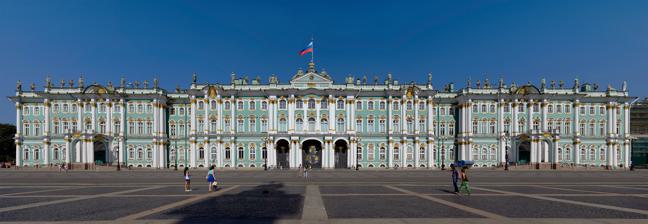
Building: Winter Palace
Country: Russia
Year built: 1837
Former imperial palace in Saint Petersburg, Russia For other uses, see Winter Palace (disambiguation) . The Winter Palace, from Palace Square The Winter Palace, from Palace Embankment The Winter Palace, from above The Winter Palace is a palace in Saint Petersburg that served as the official residence of the House of Romanov , previous emperors, from 1732 to 1917. The palace and its precincts now house the Hermitage Museum . The floor area is 233,345 square metres (it has been calculated that the palace contains 1,886 doors, 1,945 windows, 1,500 rooms and 117 staircases). The total area of the Winter Palace is 14.2 hectares. Situated between Palace Embankment and Palace Square , adjacent to the site of Peter the Great 's original Winter Palace, the present and fourth Winter Palace was built and altered almost continuously between the late 1730s and 1837, when it was severely damaged by fire and immediately rebuilt. The storming of the palace in 1917, as depicted in Soviet art and in Sergei Eisenstein 's 1928 film October , became a symbol of the October Revolution . The emperors constructed their palaces on a monumental scale that aimed to reflect the might and power of Imperial Russia . From the palace, the tsars ruled over 22,800,000 square kilometers (8,800,000 sq mi) (almost 1/6 of the Earth's landmass) and 125 million subjects by the end of the 19th century. Several architects participated in designing the Winter Palace—most notably the Italian Bartolomeo Rastrelli (1700–1771)—in what became known as the Elizabethan Baroque style. The green-and-white palace has the overall shape of an elongated rectangle, and its principal façade is 215 metres (705 ft) long and 30 m (98 ft) high. Following a serious fire, the palace's rebuilding of 1837 left the exterior unchanged, but large parts of the interior were redesigned in a variety of tastes and styles, leading the palace to be described as a "19th-century palace inspired by a model in Rococo style". In 1905, the Bloody Sunday events occurred when demonstrators marched toward the Winter Palace, but by this time the Imperial Family had chosen to live in the more secure and secluded Alexander Palace at Tsarskoe Selo (lit. "imperial village"), and returned to the Winter Palace only for formal and state occasions. Following the February Revolution of 1917, the palace operated for a short time as the seat of the Russian Provisional Government , ultimately led by Alexander Kerensky . Later that same year a detachment of Red Guard soldiers and sailors stormed the palace—a defining moment in the birth of the Soviet state, overthrowing the Provisional Government. Peter the Great's Winter Palace (1711–1753) The first Winter Palace, designed in 1711 for Peter the Great, by Domenico Trezzini who, 16 years later, was to design the third Winter Palace Upon returning from his Grand Embassy in 1698, Peter I of Russia embarked on a policy of Westernization and expansion that was to transform the Tsardom of Russia into the Russian Empire and a major European power. This policy was manifested in bricks and mortar by the creation of a new city, Saint Petersburg, in 1703. The culture and design of the new city was intended as a conscious rejection of traditional Byzantine -influenced Russian architecture , such as the then-fashionable Naryshkin Baroque , in favour of the classically inspired architecture prevailing in the great cities of Europe. The Tsar intended that his new city would be designed in a Flemish renaissance style, later known as Petrine Baroque , and this was the style he selected for his new palace in the city. The first Royal residence on the site had been a humble log cabin then known as the Domik Petra I , built in 1704, which faced the River Neva . In 1711, it was transported to the Petrovskaya Naberezhnaya, where it still stands. With the site cleared, the Tsar then embarked on the building of a larger house between 1711 and 1712. This house, today referred to as The First Winter Palace, was designed by Domenico Trezzini . The 18th century was a period of great development in European royal architecture, as the need for a fortified residence gradually lessened. This process, which had begun in the late 16th century, accelerated and great classical palaces quickly replaced fortified castles throughout the more powerful European countries. One of the earliest and most notable examples was Louis XIV 's Versailles . Largely completed by 1710, Versailles—with its size and splendour—heightened rivalry amongst the sovereigns of Europe. Peter the Great of Russia, keen to promote all western concepts, wished to have a modern palace like his fellow sovereigns. However, unlike some of his successors, Peter I never aspired to rival Versailles. The third Winter Palace of 1727. Designed by Domenico Trezzini it incorporated the second Winter Palace of 1721 by Georg Mattarnovy as one of its terminating pavilions. c.1732 The first Winter Palace was a modest building of two main floors under a slate roof. It seems that Peter soon tired of the first palace, for in 1721 the second version of the Winter Palace was built under the direction of architect Georg Mattarnovy . Mattarnovy's palace, though still very modest compared to royal palaces in other European capitals, was on two floors above a rusticated ground floor, with a central projection underneath a pediment supported by columns. It was here that Peter the Great died in 1725. The Winter Palace was not the only palace in the unfinished city, or even the most splendid, as Peter had ordered his nobles to construct stone built residences and to spend half the year there. This was an unpopular command; Saint Petersburg was founded upon a swamp, with little sunlight, and it was said only cabbages and turnips would grow there. It was forbidden to fell trees for fuel, so hot water was permitted just once a week. Only Peter's second wife, Empress Catherine , pretended to enjoy life in the new city. As a result of pressed slave labour from all over the Empire, work on the city progressed quickly. It has been estimated that 200,000 people died in twenty years while building the city. A diplomat of the time, who described the city as "a heap of villages linked together, like some plantation in the West Indies", just a few years later called it "a wonder of the world, considering its magnificent palaces". Some of these new palaces in Peter's beloved Flemish Baroque style, such as the Kikin Hall and the Menshikov Palace , still stand. The palace, 1725–1855 The principal or " Jordan Staircase ", (8 on the plan below), so-called because on the Feast of the Epiphany the Tsar descended this Imperial staircase in state for the ceremony of the "Blessing of the Waters". It is one of the few parts of the palace retaining Rastrelli's 18th century rococo style. The massive grey granite columns were, however, added in the mid-19th century. Painting by Konstantin Ukhtomsky . On Peter the Great's death in 1725, the city of Saint Petersburg was still far from being the centre of western culture and civilization that he had envisioned. Many of the aristocrats who had been compelled by the Tsar to inhabit Saint Petersburg left. Wolves roamed the squares at night while bands of discontented pressed serfs , imported to build the Tsar's new city and Baltic fleet , frequently rebelled. Peter I was succeeded by his widow, Catherine I, who reigned until her death in 1727. She in turn was succeeded by Peter I's grandson Peter II , who in 1727 had Mattarnovy's palace greatly enlarged by the architect Domenico Trezzini . Trezzini, who had designed the Summer Palace in 1711, was one of the greatest exponents of the Petrine Baroque style, now completely redesigned and expanded Mattarnovy's existing Winter Palace to such an extent that Mattarnovy's entire palace became merely one of the two terminating pavilions of the new, and third, Winter Palace. The third palace, like the second, was in the Petrine Baroque style. In 1728, shortly after the third palace was completed, the Imperial Court left Saint Petersburg for Moscow, and the Winter Palace lost its status as the principal imperial residence. Moscow had once again been designated the capital city, a status which had been granted to Saint Petersburg in 1713. Following the death of Peter II in 1730 the throne passed to a niece of Peter I, Anna Ivanovna, Duchess of Courland . Anna (1730–1740) The new Empress cared more for Saint Petersburg than her immediate predecessors; she re-established the Imperial court at the Winter Palace, and in 1732 Saint Petersburg again officially replaced Moscow as Russia's capital, a position it was to hold until 1918. Ignoring the third Winter Palace, the Empress on her return to Saint Petersburg took up residence at the neighbouring Apraksin Palace. In 1732, the Tsaritsa commissioned the Italian architect Francesco Bartolomeo Rastrelli to completely rebuild and extend the Apraksin Palace, incorporating other neighbouring houses. Thus, the core of the fourth and final Winter Palace is not the palace of Peter the Great, but the palace of Admiral General Fyodor Matveyevich Apraksin . The Empress Anna, though unpopular and considered "dull, coarse, fat, harsh and spiteful", was keen to introduce a more civilized and cultured air to her court. She designed new liveries for her servants and, on her orders, mead and vodka were replaced with champagne and Burgundy. She instructed the Russian nobility to replace their plain furniture with that of mahogany and ebony, while her own tastes in interior decoration ran to a dressing table of solid gold and an " easing stool " of silver, studded with rubies. It was against such a backdrop of magnificence and extravagance that she gave her first ball in the newly completed gallery at the Winter Palace, which, in the middle of the Russian winter, resembled an orange grove. This, the fourth version of the Winter Palace, was to be an ongoing project for the architect Rastrelli throughout the reign of the Empress Anna. Elizabeth (1741–1762) Unscaled plan of the 1st floor of the Winter Palace as it appears today, the fourth palace on the site. The numbers in this key are referred to throughout the article—click on numbers for images, pages and further details. The infant Tsar Ivan VI , succeeding Anna in 1740, was soon deposed in a bloodless coup d'état by Grand Duchess Elizabeth , a daughter of Peter the Great. The new Empress Elizabeth, whose main residence was the Summer Palace , led the court at the Winter Palace to be described later by the Russian historian Vasily Klyuchevsky as a place of "gilded squalor". During the reign of Elizabeth, Rastrelli, still working to his original plan, devised an entirely new scheme in 1753, on a colossal scale—the present Winter Palace. The expedited completion of the palace became a matter of honour to the Empress, who regarded the palace as a symbol of national prestige. Work on the building continued throughout the year, even in the severest months of the winter. The deprivation to both the Russian people and the army caused by the ongoing Seven Years' War were not permitted to hinder the progress. 859,555 rubles had been allocated to the project, a sum raised by a tax on state-owned taverns. Though the labourers earned a monthly wage of just one ruble, the cost of the project exceeded the budget, so much so that work ceased due to lack of resources despite the Empress' obsessive desire for rapid completion. Ultimately, taxes were increased on salt and alcohol to fund the extra costs, although the Russian people were already burdened by taxes to pay for the war. The final cost was 2,500,000 rubles. By 1759, shortly before Elizabeth's death, a Winter Palace truly worthy of the name was nearing completion. Catherine II (1762–1796) It was Empress Elizabeth who selected the German princess, Sophie of Anhalt-Zerbst, as a bride for her nephew and successor, Peter III . The marriage was not a success, but it was this princess who, as Catherine the Great , came to be chiefly associated with the Winter Palace. In 1762, following a coup d'état, in which her husband was murdered, Catherine paraded her seven-year-old son, Paul , on the Winter Palace's balcony to an excited crowd below. She was not presenting her son as the new and rightful ruler of Russia, however; that honour she was usurping herself. St George's Hall (13 on plan above) , the principal throne room of the Tsars of Russia. The room was a late addition to the Palace for Catherine II. Painting by Konstantin Ukhtomsky. Catherine's patronage of the architects Starov and Giacomo Quarenghi saw the palace further enlarged and transformed. At this time an opera house which had existed in the southwestern wing of the palace was swept away to provide apartments for members of Catherine's family. In 1790, Quarenghi redesigned five of Rastrelli's state rooms to create the three vast halls of the Neva enfilade . Catherine was responsible for the three large adjoining palaces, known collectively as the Hermitage—the name by which the entire complex, including the Winter Palace, was to become known 150 years later. Catherine had been impressed by the French architect Jean-Baptiste Vallin de la Mothe , who designed the Imperial Academy of Arts (also in Saint Petersburg) and commissioned him to add a new wing to the Winter Palace. This was intended as a place of retreat from the formalities and ceremonies of the court. Catherine christened it the Hermitage (14) , a name used by her predecessor Tsaritsa Elizabeth to describe her private rooms within the palace. The interior of the Hermitage wing was intended to be a simple contrast to that of the Winter Palace. Indeed, it is said that the concept of the Hermitage as a retreat was suggested to Catherine by that advocate of the simple life, Jean Jacques Rousseau . In reality, it was another large palace in itself, connected to the main palace by a series of covered walkways and heated courtyards in which flew rare exotic birds. Noted for its fine portico and attention to details of a delicate nature, it was richly furnished with an ever-growing art collection. Frans Hals ' Portrait of a Man with a Glove , purchased for the Winter Palace in 1764 The palace's art collection was assembled haphazardly in an eclectic manner, often with an eye to quantity rather than quality. Many of the artworks purchased for the palaces arrived as parts of a job lot as the sovereign acquired whole ready-assembled collections. The Empress' ambassadors in Rome, Paris, Amsterdam and London were instructed to look out for and purchase thousands of priceless works of art on her behalf. Ironically, while Saint Petersburg high society and the extended Romanov family derided Russia's last Empress for furnishing her palaces "mail order" from Maples of London, she was following the practices of Catherine the Great, who, if not exactly by "mail order", certainly bought "sight unseen". In this way, between 1764 and 1781 Catherine the Great acquired six major collections: those of Johann Ernst Gotzkowsky ; Heinrich von Brühl ; Pierre Crozat ; Horace Walpole ; Sylvestre-Raphael Baudouin ; and finally in 1787, the John Lyde-Brown collection. These large assemblies of art included works by such masters as Rembrandt , Rubens , Titian , Raphael , Tiepolo , van Dyck and Reni . The acquisition of 225 paintings forming the Gotzkowsky collection was a source of personal pride to Catherine. It had been put together by Gotzkowsky for Catherine's adversary, Frederick the Great of Prussia who, as a result of his wars with Russia, could not afford to pay for it. This collection included some great Flemish and Dutch works, most notably Frans Hals ' Portrait of a Man with a Glove . In 1769, the Bruhl collection brought to the Winter Palace two further works by Rembrandt, Portrait of a Scholar and Portrait of an Old Man in Red . While some aspects of this manic collecting could have been a manifestation of Catherine's desire for a recognition of her intellectual concepts, there was also a more fundamental motivation: necessity. Just twenty years earlier, so scarce were the furnishings of the Imperial palaces that bedsteads, mirrors, tables and chairs had to be conveyed between Moscow and Saint Petersburg each time the court moved. As the palace filled with art, it overflowed into the Hermitage. So large did Catherine's art collection eventually become that it became necessary to commission the German-trained architect Yury Velten to build a second and larger extension to the palace, which eventually became known as the Old Hermitage (15) . Later, Catherine commissioned a third extension, the Hermitage Theatre , designed by Giacomo Quarenghi . This construction necessitated the demolition of Peter the Great's by now crumbling third Winter palace. Rembrandt 's Portrait of a Scholar purchased in 1769. The painting is one of several by Rembrandt in the former Imperial Collection. The Empress' life within the Hermitage, surrounded by her art and friends, was simpler than in the adjacent Winter Palace; there, the Empress gave small intimate suppers. Servants were excluded from these suppers and a sign on the wall read "Sit down where you choose, and when you please without it being repeated to you a thousand times." Catherine was also responsible for introducing the lasting affection for all things French to the Russian court. While she personally disliked France, her distaste did not extend to its culture and manners. French became the language of the court; Russian was relegated for use only when speaking to servants and inferiors. The Russian aristocracy was encouraged to embrace the philosophies of Molière , Racine and Corneille . The Winter Palace was to serve as a model for numerous Russian palaces belonging to Catherine's aristocracy, all of them, like the Winter Palace itself, built by the slave labour of Russian serfs. The sophistication and manners observed inside the Winter Palace were greatly at odds with the grim reality of life outside its externally gilded walls. In 1767, as the Winter Palace grew in richness and splendour, the Empress published an edict extending Russian serfdom . During her reign she further enslaved over a million peasants. Work continued on the Winter Palace right up until the time of the Empress' death in 1796. Paul I, Alexander I, and Nicholas I (1796–1855) The Rotunda (26) . This circular hall, dating from the early 19th century, links the state and private rooms of the palace, and represents the final and neoclassical stage of the palace's evolution. Painting by Yefim Tukharinov . Catherine the Great was succeeded by her son Paul I . In the first days of his reign, the new Tsar (reported by the British Ambassador to be "not in his senses" ) augmented the number of troops stationed at the Winter Palace, positioning sentry boxes every few metres around the building. Eventually, paranoid for his security and disliking anything connected with his mother, he spurned the Winter Palace completely and built Saint Michael's Castle as his Saint Petersburg residence, on the site of his birthplace. The Tsar announced that he wished to die on the spot he was born. He was murdered there three weeks after taking up residence in 1801. Paul I was succeeded by his 24-year-old son, Alexander I , who ruled Russia during the chaotic period of the Napoleonic Wars . Following Napoleon's defeat in 1815, the contents of the Winter Palace were further enhanced when Alexander I purchased the art collection of the former French Empress, Joséphine . This collection, some of it plundered loot given to her by her ex-husband Napoleon , contained amongst its many old masters Rembrandt's The Descent from the Cross and four sculptures by Antonio Canova . Alexander I was succeeded in 1825 by his brother Nicholas I . Tsar Nicholas was to be responsible for the palace's present appearance and layout. He not only effected many changes to the interior of the palace but also was responsible for its complete rebuilding following the fire of 1837. Architecture As completed, the overriding exterior form of the Winter Palace's architecture, with its decoration in the form of statuary and opulent stucco work on the pediments above façades and windows, is Baroque. The exterior has remained as finished during the reign of Empress Elizabeth . The principal façades, those facing the Palace Square and the Neva river, have always been accessible and visible to the public. Only the lateral façades are hidden behind granite walls, concealing a garden created during the reign of Nicholas II . The building was conceived as a town palace, rather than a private palace within a park, such as that of the French kings at Versailles . The Nicholas Hall ( 6 on plan ) is the principal reception room, at the centre of the Neva enfilade . This room was the setting for court balls. Painting by Konstantin Ukhtomsky. The architectural theme continues throughout the interior of the palace. The first floor, being the piano nobile , is distinguished by windows taller than those of the floors above and below. Each window is divided from its neighbour by a pilaster . The repetitive monotony of the long elevations is broken only by symmetrically placed slightly projecting bays, many with their own small portico . This theme has been constant during all subsequent rebuilding and alterations to the palace. The only external changes have been in colour: at various times in its history the palace has been painted different shades. In the eighteenth century, the palace was painted straw yellow with white and gilded ornament.  Under Nicholas I in 1837, it was painted a dull red, which it remained through the revolution and early Soviet period. Following the restoration work after World War II, it was painted green with the ornament depicted in white, the standard Soviet color scheme for Baroque buildings. (The Stroganov Palace , for example, was also green and white in this period.) Internally, the palace appears as a combination of the Baroque and the Neoclassical. Little of Rastrelli's rococo interior design has survived; only the Jordan Staircase and the Grand Church remain in their original style. The changes to the interior were largely due to the influences of the architects employed by Catherine the Great in the last years of her life, Starov and Quarenghi , who began to alter much of the interior of the palace as designed by Rastrelli. Catherine always wanted the latest fashions, and during her reign the more severe neoclassical architectural influences, fashionable in Western Europe from the late 1760s, slowly crept towards Saint Petersburg. The neoclassical interiors were further emphasised and extended during the reign of Catherine's grandson, Nicholas I. Quarenghi is credited with introducing the Neoclassical style to Saint Petersburg. His work, together with that of Karl Ivanovich Rossi and Auguste de Montferrand , gradually transformed Saint Petersburg into an "Empire Town". Montferrand not only created some of the palace's greatest neoclassical interiors, but also was responsible for the erection of the Column of Alexander during the reign of Nicholas I in Rossi's newly designed Palace Square . For a long time the Winter Palace was the tallest edifice in the city. In 1844, Nicholas I gave the orders to the effect that private houses should be at least 1 sazhen (2.13 m) lower than the Winter Palace. This rule was effective until 1905. Interior The Small Throne Room (10 on plan) was created by Auguste de Montferrand in 1833. It has columns of jasper . Diplomats gathered here on New Year's Day to offer good wishes to the Emperor. The Winter Palace is said to contain 1,500 rooms, 1,786 doors and 1,945 windows. The principal façade is 500 ft (150 m) long and 100 ft (30 m) high. The ground floor contained mostly bureaucratic and domestic offices, while the second floor was given over to apartments for senior courtiers and high-ranking officials. The principal rooms and living quarters of the Imperial Family are on the first floor, the piano nobile. The great state rooms, used by the court, are arranged in two enfilades , from the top of the Jordan Staircase. The original Baroque suite of the Tsaritsa Elizabeth running west, fronting the Neva, was completely redesigned in 1790–93 by Giacomo Quarenghi. He transformed the original enfilade of five state rooms into a suite of three vast halls, decorated with faux marble columns, bas-reliefs and statuary. Plan showing the use and division of the principal floor, as occupied in the 1840s. 1 (red): state and most formal rooms; 2 (dark green): apartments of the Tsar ; 3 (pink): apartments of the Empress ; 4: apartments of the Tsarevich , other times part of principal guest suite; 5: apartments of the Tsarevna ; 6: apartments reserved for guests of the highest rank and members of the Imperial Family; 7: nurseries of the 3rd and the 4th in line to the throne; 8: general private rooms of the Imperial Family; 9: principal guest suite, used immediately after their marriage by Grand Duchess Maria Nikolaevna and her husband . A second suite of state rooms running south to the Great Church was created for Catherine II. Between 1787 and 1795, Quarenghi added a new eastern wing to this suite which contained the great throne room, known as St George's Hall (13) , which linked the Winter Palace to Catherine's less formal palace, the Hermitage, next door. This suite was altered in the 1820s when the Military Gallery (11) was created from a series of small rooms, to celebrate the defeat of Napoleon. This gallery, which had been conceived by Alexander I, was designed by Carlo Rossi and was built between June and November 1826 under Nicolas I; it was inaugurated on 25 October 1826. For the 1812 Gallery, the Tsar commissioned 332 portraits of the generals instrumental in the defeat of France. The artist was the Briton George Dawe , who received assistance from Alexander Polyakov and Wilhelm August Golicke . Nicholas I was also responsible for the creation of the Battle Galleries (19) , which occupy the central portion of the Palace Square façade. They were redesigned by Alexander Briullov to commemorate the Russian victories prior to 1812. Immediately adjacent to these galleries celebrating the French defeat, were rooms (18) where Maximilian, Duke of Leuchtenberg , Napoleon's step-grandson and the Tsar's son-in-law, lived during the early days of his marriage. Fire of 1837 Main article: Fire in the Winter Palace In 1833, de Montferrand was hired to redesign the eastern state rooms and create the Field Marshal's Hall and the Small Throne Room (9 & 10) . In 1837, a fire broke out. Its cause is unknown, but its spread is blamed on de Montferrand. The architect was being hurried by the Tsar for an early completion, so he used wooden materials where stone would have been better. Additionally, between the hurriedly built wooden partition walls disused fireplaces were concealed; their chimneys, coupled with the narrow ventilation shafts, acted as flues for the fire, allowing it to spread undetected between the walls from room to room until it was too late to extinguish. Fire in the Winter Palace by Boris Green Once detected, the fire continued to spread, but slowly enough that the palace guards and staff were able to rescue many of the contents, depositing them in the snow in Palace Square. This was no mean feat, as the treasures of the Winter Palace were always heavy furniture and fragile ornaments rather than lighter paintings. To create a firebreak, the Tsar ordered the destruction of the three passages leading to the Hermitage, a fortunate act which saved the building and the huge art collection. The Russian poet Vasily Zhukovsky witnessed the conflagration—"a vast bonfire with flames reaching the sky." The fire burned for several days, and destroyed most of the Winter Palace's interior. Seeming to ignore the size of the palace, the Tsar ordered that the rebuilding be completed within a year. The Marquis de Custine described the "unheard of efforts" that were necessary to facilitate this. "During the great frosts 6000 workmen were continually employed; of these a considerable number died daily, but the victims were instantly replaced by other champions brought forward to perish." The work was supervised by Pyotr Kleinmichel , who had already gained a reputation for ruthlessness when serving in the military settlements under Arakcheev . The rebuilding of the palace took advantage of the latest construction techniques of the industrial age. The roof was supported by a metal framework, while the spans of ceilings in the great halls were supported by iron girders. Following the fire, the exterior, most of the principal state suites, the Jordan staircase and the Grand Church were restored to their original design and decoration by the architect Vasily Stasov . Some of the rooms, such as the second largest room in the Winter Palace, the Armorial Hall, became far more ornate, however, with a heavy use of gilt . The smaller and more private rooms of the palace were altered and decorated in various 19th-century contemporary styles by Alexander Briullov according to whims and fashion of their intended occupants, ranging from Gothic to rococo. The Tsarevna's crimson boudoir (23) , in the private Imperial apartments , was a faithful reproduction of the rococo style, which Catherine II and her architects started to eliminate from the palace less than 50 years earlier. One of the palace's most notable rooms was created as a result of the fire when the Jasper Room, which had been destroyed, was rebuilt as the Malachite Drawing Room , the principal reception room of the Tsaritsa's suite. The Tsar himself, for all the grandeur he created in his palaces, loved the greatest simplicity. His bedroom at the Winter Palace was spartan, with no ornaments save for some maps and an icon , and he slept on a camp bed with a straw mattress. Usage of the palace The Armorial Hall, or Guard Room (11 on plan), is decorated with vast stucco panoplies . While the state rooms occupied the northern and eastern wings of the palace and the private rooms of the Imperial Family occupied the western wing, the four corners of the building contained the smaller rooms, which were the apartments of lesser members of the Imperial Family, often being of two floors. This is one of the reasons that the palace can appear a confusing assortment of great halls or salons with no obvious purpose located in odd corners of the palace. The fact that the Malachite Drawing Room is separated from the equally large Gold Drawing Room by a series of bedrooms and small cabinets initially seems unusual. However, when considered in the context that the Malachite Drawing Room was the principal reception room of the Empress' apartment while the Gold Drawing Room was the principal reception room of the apartment of her daughter-in-law, the Tsarevna , the arrangement of the rooms makes more sense. Similarly the vast White Hall, so far from the other grand halls, was in fact the principal hall of the Tsarevich 's and Tsarevna's apartments. Thus the Winter Palace can be viewed as a series of small palaces within one large palace, with the largest and grandest rooms being public while the residents lived in suites of varying sizes, allocated according to rank. As the formal home of the Russian Tsars, the palace was the setting for profuse, frequent and lavish entertaining. The dining table could seat 1000 guests, while the state rooms could contain up to 10,000 people—all standing, as no chairs were provided. These rooms, halls and galleries were heated to such a temperature that while it was sub-zero outside, exotic plants bloomed within, while the brilliant lighting gave the ambiance of a summer's day. The Winter Palace's Grand Church today retains its original rococo decoration. The onion dome above it is one of the few concessions to an older Russian architecture allowed to be visible from the exterior. Painting by Eduard Hau . Guests on ceremonial and state occasions would follow a set processional route, arriving at the palace courtyard through the central arch of the south façade, and then entering the palace through the state entrance (sometimes called the Ambassadors' Entrance) (8) . They would then proceed through the colonnaded Jordan Hall before mounting the gilded Imperial staircase (8) , from where the two enfilades of state rooms spread out. The principal or Jordan Staircase, so-called because on the Feast of the Epiphany , the Tsar descended in state for the ceremony of the Blessing of the Waters, is one of the few parts of the palace to retain the original 18th century rococo style, although the massive grey granite columns were added in the mid-19th century. One of the most important rooms was the Palace's Grand Church (16) . Granted cathedral status, it was of greater religious significance than the chapels of most European royal palaces. It was here that Romanov weddings were usually celebrated with a rigid and unchanging tradition and protocol. Even the bride's dress, and the manner of donning it, was dictated by tradition. Dressed by the Empress, the bride and her procession would pass from the Malachite Drawing Room to the church through the state rooms. The Imperial Family were not the only residents of the palace; below the metal framework in the attics lived an army of servants. So vast were the servants' quarters that a former servant and his family, unbeknownst to the palace authorities, moved into the roof of the palace. They were only discovered by the smell of the manure from the cow that they had also smuggled into the building with them to provide fresh milk. It seems this cow was not the only bovine in the attics; other cows were kept next to the room occupied by the Maids of Honour, in order to provide fresh milk for the kitchens. This practice was discontinued after the 1837 fire. Imperial Hermitage Museum Main article: State Hermitage Museum The Atlantes portico of Nicholas I's New Hermitage, Russia's first public art gallery After the death of Catherine the Great, the Hermitage had become a private treasure house of the Tsars, who continued collecting, albeit not on the scale of Catherine the Great. In 1850, the collection of Cristoforo Barbarigo was acquired. This collection from Republic of Venice brought into the Winter Palace further works by Titian, in addition to many 16th-century Renaissance works of art. Nicholas I, conscious of the great art galleries in other European capitals, saw that Catherine the Great's Large Hermitage (15) was vastly expanded and transformed into a purpose-built public art gallery. In 1839, German architect Leo von Klenze drew up the plans and their execution was overseen by Vasily Stasov , assisted by Alexander Briullov and Nikolai Yefimov . With so many architects involved there were inevitably many conflicts over the design and its execution throughout the 1840s, with the Tsar having frequently to act as moderator. Eventually, after eleven years of building and architectural conflict, the first art museum in Russia, the Imperial Hermitage Museum, opened on 5 February 1852. The trebeated facades of the building were inspired by Schinkelesque architecture . It was erected in grey marble round three courtyards and the complex is noted for the asymmetrical planning of its wings and floors. By order of the Tsar, visitors to the museum were required to wear evening dress , even in the morning. The Tsar also decreed that grey top hats were "Jewish" and dress coats "revolutionary". Having negotiated the dress code, what the public saw was a huge array of art, but only a fraction of the Imperial collection, as the Winter Palace and other Imperial palaces remained closed to the viewing public. The last Tsars (1855–1905) Alexander II photographed in his study (24) at the Winter Palace The Winter Palace was an official residence of the Russian sovereign from 1732 until 1917; however, it was their home for little more than 140 of those years. The last tsar to truly reside in the palace was Alexander II , who ruled from 1855 to 1881, when he was assassinated . During his reign there were more additions to the contents; acquisitions included the ancient and archaeological collection of the unfortunate Marchese di Cavelli in 1861 and Leonardo da Vinci 's Madonna and Child in 1865; Leonardo's second work of that same name, the so-called Benois Madonna , was later acquired in 1914. Alexander II was a constant target for assassination attempts, one of which occurred inside the Winter Palace itself. This attempt on the Tsar's life was organized by a group known as Narodnaya Volya (Will of the People) and led by an "unsmiling fanatic", Andrei Zhelyabov , and his mistress Sophia Perovskaya , who later became his wife. Perovskaya, the daughter of a former Governor of Saint Petersburg, was well placed to learn information concerning happenings within the palace and through her connections learnt of repairs being carried out in the palace's basement. One of the group, a trained carpenter, was subsequently enrolled as one of the workmen. Every day he carried dynamite charges concealed amongst his tools, placing them beneath the private dining room. So great was the quantity of dynamite that the fact there was an intervening floor between the dining room and the basement was of no significance. Plans were made to detonate the bomb on the evening of 17 February [ O.S. 5 February] 1880, assassinating the Tsar and Imperial family as they dined. Fortunately for the Romanovs, a guest arriving from Berlin was delayed, and for the first time in years dinner was delayed. As the family left the drawing room for the dining room the bomb exploded. So great was the explosion that it could be heard all over Saint Petersburg. The dining room was completely demolished and 11 members of the Finnish Guard in the Guard Room below were killed and a further 30 wounded. The incident represents one of the first uses of a time bomb for political purposes. On 4 March 1880, The New York Times reported "the dynamite used was enclosed in an iron box, and exploded by a system of clockwork used by the man Thomas in Bremen some years ago." In 1881, the revolutionaries were finally successful and Alexander II was assassinated as his carriage drove through the streets of Saint Petersburg. The Winter Palace was never truly inhabited again. The new Tsar Alexander III was informed by his security advisers that it was impossible to make the Winter Palace secure. The Imperial Family then moved to the seclusion of the Gatchina Palace , some 40 miles (64 km) from Saint Petersburg. By comparison with the Winter Palace, the 600-room, moated Gatchina Palace, set within forests, was a cosy family home. When in Saint Petersburg, the Imperial Family resided at the Anichkov Palace , while the Winter Palace was used for official functions. Large economies were made in food and wine. The Tsar was highly interested in the running costs of the palace, insisting that table linen was not to be changed daily, and that candles and soap were not replaced until completely spent. Even the number of eggs used in an omelette was reduced. While the Tsar economised on household expenses, he added to the Imperial art collection of both the palace and the Hermitage. Officially, the Hermitage Museum had an annual buying allowance of 5,000 rubles, but when this proved insufficient the Tsar would himself purchase items for the museum. Empress Maria Feodorovna (Dagmar of Denmark) , the wife of Alexander III, saw that a garden was laid out in the centre of the main courtyard in 1885, an area previously cobbled and lacking vegetation. Court architect Nikolai Gornostayev designed a garden surrounded by a granite plinth and a fountain, and planted trees in the courtyard, laying limestone pavements along the walls of the palace. In 1894, Alexander III was succeeded by his son Nicholas II . The last Tsar suspended court mourning for his father to marry his wife Alix of Hesse in a lavish ceremony at the Winter Palace. However, after the ceremony the newlywed couple retired to the Anichkov Palace, along with the Dowager Empress. There they began their married life in six small rooms. Nicholas II and the Empress dressed as Alexis I and Maria Miloslavskaya , for the Winter Palace's last Imperial ball , in 1903 In 1895, Nicholas and Alexandra established themselves at the Alexander Palace at Tsarskoe Selo . This was to be their favoured home for the remainder of the reign. However, from December 1895 they did reside for periods during the winter at the Winter Palace. Architect Alexander Krasovsky was commissioned to redecorate a suite of rooms in the north-west corner of the palace, including the Gothic library. In 1896, the wife of Nicholas II was credited for the creation of another garden (35) on the former parade ground, beneath the windows of the Imperial Family's private apartments. She had found it disconcerting that the public could stare into her windows. The garden was created by landscape architect Georg Kuphaldt , the director of the Riga city gardens and parks. This is only one of two gardens which remain today at the palace. During the reign of Nicholas II, court life was quieter than it had ever been, due to the Tsaritsa's retiring nature and mistrust of Saint Petersburg's high society. In the Empress' opinion: "Saint Petersburg is a rotten town, and not one atom Russian." Under her influence, gradually the great court receptions and balls at the Winter Palace, which humoured and cultivated the powerful nobility, came to an end. They were briefly replaced by theatricals held in the Hermitage which "no one enjoyed", then even the theatricals ceased. The final great Imperial gathering at the Winter Palace was a themed fancy dress ball celebrating the reign of Alexei I , which took place on 11 and 13 February 1903 ( 1903 Ball in the Winter Palace ). Grand Duke Alexander Mikhailovich recalled the occasion as "the last spectacular ball in the history of the empire...[but] a new and hostile Russia glared through the large windows of the palace...while we danced, the workers were striking and the clouds in the Far East were hanging dangerously low." The entire Imperial family, the Tsar as Alexei I, the Empress as Maria Miloslavskaya , all dressed in rich 17th century attire, posed in the Hermitage Theatre , many wearing priceless original items brought specially from the Kremlin , for what was to be their final photograph together. In 1904, Russia was at war with Japan , and the newborn Tsarevich was secretly ill; the Tsar and the Empress permanently abandoned Saint Petersburg, the Winter Palace, and high society (considered by the Empress to be decadent and immoral ) for the greater comfort, security and privacy of Tsarskoe Selo. Thus it was that the Winter Palace, designed and intended to impress, reflect and reinforce the Romanovs' power, lost its raison d'être over a decade before the fall of the dynasty it was intended to house and glorify. Fall of the House of Romanov (1905–1918) Nicholas II, last Emperor of all the Russias, in the Nicholas Hall . Portrait by Earnest Lipgart , early 1900s. Following the Imperial Family's move to the Alexander Palace at Tsarskoe Selo, the Winter Palace became little more than an administrative office block and a place of rare official entertaining. Throughout the year, the family moved from one palace to another: in March, to Livadia ; in May to Peterhof (not the great palace, but a 19th-century villa in its grounds); in June, they cruised upon the Imperial Yacht, Standart ; August was spent in Poland, at Spała , September was spent back at Livadia, before a return to Tsarskoe Selo for the Winter. The Tsar betrayed his private views of Saint Petersburg in 1912, while addressing a farewell party of dignitaries and family bidding him farewell, as the family left for warmer climes: "I am only sorry for you who have to remain in this bog." However, to the Tsar's ordinary subjects, the Winter Palace was seen not only as the home of the Tsars, but a symbol of Imperial power. In this role, it was to be at the centre of some of the most momentous happenings in Russia's early 20th century history. Three of these events stand out in Russia's history: The Bloody Sunday massacre of 1905; the opening of the first State Duma in 1906, which opened in St George's Hall (13) ; and finally the taking of the palace by revolutionaries in 1917. The Bloody Sunday massacre was a result of the public ignorance of the Tsar's place of residence. It occurred on 22 January [ O.S. 9 January] 1905 during a demonstration march by workers toward the Winter Palace. The closest shootings of demonstrators occurred near Saint Isaac's Cathedral at the entrance to the Alexander Garden leading to the Palace Square in front of the Winter Palace. The massacre was sparked when a Russian Orthodox priest and popular working class leader, Father Gapon , announced his intention to lead a peaceful protest of 100,000 unarmed striking workers to present a petition to the Tsar, to call for fundamental reforms and the founding of a constituent parliament. The protesters were unaware that the palace was little more than an uninhabited icon of Imperial power, and that the Tsar no longer resided there. The Tsar was not informed of the planned protest until the evening before, while no suggestion was made that the Tsar should meet a deputation or send representative to accept the petition. Instead, the Minister for the Interior, Pyotr Sviatopolk-Mirsky , drafted additional troops. As the strikers neared the palace bearing religious icons and singing the Imperial anthem , the Tsar's troops opened fire. While the number of casualties is disputed, moderate estimates average around 1,000 men, women and children killed or injured. The massacre, which came to be known as Bloody Sunday, was a serious blunder on the part of the Okhrana and was to have grave consequences for the Tsarist regime. It was also to be the catalyst for the 1905 Revolution . St George's Hall (13) , 1906: the throne draped and flanked by the Imperial Romanov regalia , the Imperial family (to the left of the throne) and the 1st State Duma witness the Tsar opening the first Duma. The Tsar's sister believed: "The workmen....looked as though they hated us". Subsequently, little changed politically in Russia during this period, and the Winter Palace remained in darkness. In 1913, the Romanov dynasty celebrated its tercentenary , but the crowds that flocked to see the processions were thin, the Empress appeared unhappy and the heir sick. The Tsar and Empress declined to hold a celebratory ball at the Winter Palace, instead holding two small receptions, both of which the Empress failed to attend. In 1914, Russia was forced to go to war as a result of the Triple Entente Alliance. The Tsar and Empress briefly returned to the Winter Palace to stand on their balcony to accept salutes and homage from the departing troops. Ironically, unlike the monarchs of Europe who stood on balconies adorned with velvet, the Tsar and Empress stood, with their family further back in the balconade room, in one corner of an unadorned balcony. As the departing troops saluted their monarch in front of the palace, plans were being drawn up to store the palace's contents and convert the state rooms into a hospital to receive returning troops. In 1914, the Tsar and Empress bless their troops from the balcony of the Winter Palace. In the initial stages of the war, Russia endured heavy losses at the Masurian Lakes and Tannenberg and it was to the Winter Palace that many of the wounded returned. Rechristened the Tsarevich Alexey Nikolayevich Hospital, from October 1915, the palace was a fully equipped hospital, its staterooms transformed into hospital wards. The Fieldmarshals' Hall became a dressing station, the Armorial Hall an operating theatre. The small throne room became a doctor's mess room, while more lowly staff were accommodated in the Nicholas Hall and the Anteroom. Nurses were housed in the more intimate apartments once reserved for members of the extended Romanov family. The 1812 Gallery became a store room, the vestibule of the Jordan staircase the hospital's canteen, and its landings offices. 1915, the Nicholas Hall, transformed to a hospital ward As the war went badly for Russia, its catastrophes were reflected in Saint Petersburg. The Tsar had decided to lead from the front, leaving the Empress to effectively rule Russia from Tsarskoe Selo. It was an unpopular move with both the Tsar's subjects and the Romanov family, as the Empress hired and fired indiscriminately often, it was supposed, on the advice of her favourite, Rasputin . Following Rasputin's murder by the Tsar's nephew-in-law in December 1916, the Empress' decisions and appointments became more erratic and the situation worsened and Saint Petersburg fell into the full grip of revolution. Forced to accept the hopelessness of both the war and the situation at home, on 15 March 1917, Nicholas II abdicated in favour of his brother, Grand Duke Mikhail Alexandrovich . The Grand Duke promptly refused to accept the throne without the support of the army and his people. A provisional Government was appointed and many members of the former Imperial family were arrested, including the former Tsar, the Empress and their children. No member of the Romanov family have lived in the Winter Palace since the abdication in 1917 and very rarely did after 1905. Nicholas II, his wife and children were all held in captivity until they were murdered by the Bolsheviks at Yekaterinburg in 1918. Other members of the former Imperial Family either met similar fates or escaped into exile. The Seat of the Provisional Government (1917) Main article: Russian Revolution Rastrelli's Neva facade upon which Aurora trained her guns It was this turbulent period of Russian history, known as the February Revolution , which for a brief time saw the Winter Palace re-established as a seat of government and focal point of the former Russian Empire. In February 1917, the Russian Provisional Government , led by Alexander Kerensky , based itself in the north west corner of the palace with the Malachite Room (4) being the chief council chamber. Most of the state rooms were, however, still occupied by the military hospital. It was to be a short occupation of both palace and power. By 25 October 1917, the Provisional Government was failing and, realising the palace was a target for the more militant Bolsheviks , ordered its defence. All military personnel in the city pledged support to the Bolsheviks, who accused Kerensky's Government of wishing to "surrender Petrograd to the Germans so as to enable them to exterminate the revolutionary garrison." Thus the provisional government, assisted by a few remaining loyal servants, who had formerly served the Tsar, barricaded themselves in the palace. Many of the administrative staff fled, leaving the palace severely under-defended allegedly by some Cossacks , Cadets , and 137 female soldiers from the Women's Battalion . Food ordered by the occupants of the palace was commandeered by the Bolsheviks, and, in a state of siege, the Winter Palace entered the most turbulent period in its history. According to Soviet history, five thousand sailors newly arrived from Kronstadt were deployed to attack the palace, while the cruiser Aurora positioned itself on the Neva, all its guns trained towards the Palace. Across the water, the Bolsheviks captured the Peter and Paul Fortress and turned its artillery towards the besieged building. As the provisional Government, now impotent, hid in the private rooms of the former Imperial Family, nervously surveying the scenes outside, one by one the Government buildings in Palace Square surrendered to the Bolsheviks, leaving the palace seemingly only hours from destruction. The Malachite Room , seat of the Provisional Government, who were arrested in the adjoining Private Dining Room. Painting by Konstantin Ukhtomsky. At 7:00 pm, the Government held its last meeting in the Malachite Room, with the telephone and all contact with the outside world disconnected. A short debate determined that they would not leave the palace to attempt dialogue with the hostile crowds outside. With the palace completely surrounded and sealed, the Aurora began her bombardment of the great Neva façade as the Government refused an ultimatum to surrender. Further machine gun and light artillery fire were directed at the palace as the Bolsheviks gained entry via His Majesty's own Staircase (36) . In the ensuing battle there were casualties on both sides until the Bolsheviks finally, by 2:00 am, had control of the palace. Leaving a trail of destruction, they searched room after room before arresting the Provisional Government in Small Dining Room of the private apartments (28) , from where they were taken to imprisonment in the Fortress across the river. Kerensky managed to evade arrest and escape to Pskov , where he rallied some loyal troops for an attempt to retake the capital. His troops managed to capture Tsarskoe Selo , but were beaten the next day at Pulkovo . Following the Government's arrest, an alleged eyewitness account by an unnamed source records that the Bolsheviks began rampaging: "Pogrom in the Winter Palace" by Ivan Vladimirov "The Palace was pillaged and devastated from top to bottom by the Bolshevik[s]...Priceless pictures were ripped from their frames by bayonets. Packed boxes of rare plate and china...were broken open and the contents smashed or carried off. The library....was forced open and ransacked.....the Tsaritsa's salon, like all other rooms, was thrown into chaos. The colossal crystal lustre, with its artfully concealed music, was smashed to atoms. Desks, pictures, ornaments—everything was destroyed." The Winter Palace's wine cellars fuelled the weeks of looting and unrest in the city which followed. Arguably the largest and best stocked wine cellar in history, it contained the world's finest vintages, including the Tsar's favourite, and priceless, Château d'Yquem 1847. So keen were the mob to obtain the alcohol, that the Bolsheviks explored radical solutions to the problem, one of which involved piping the wine straight out into the Neva. This led to crowds clustering around the palace drains. Another proposal, deemed too risky, was exploding the cellars. Eventually, the problem was solved by the declaration of martial law. It has been said that Petrograd, "perhaps with the biggest hangover in history, finally woke up and got back to some order". The Winter Palace was now a redundant and damaged building symbolic of a despised regime, facing an uncertain future. The Storming of the Winter Palace was a historical reenactment organised by the Bolsheviks on the 3rd anniversary in 1920. With thousands of Red Guards led by Lenin, and witnessed by 100,000 spectators, the reenactment has become one of the "best known" events of the Russian Revolution. Ironically, the Red Guard actually broke into the palace through a back door that was left open, guarded by wounded and disabled reserves. This gave rise to the occasion being described as the birth of the Soviet state. Nikolai Podvoisky , one of the original troika , which led the original storming, was so impressed by the re-enactment that he commissioned Sergei Eisenstein to make his film October . Certain features, such as the banks of floodlights which appear in Eisenstein's film indicate that Eisenstein was more influenced by the re-enactment than the original event. New regime Soviet ski troops by the New Hermitage during the Leningrad Siege in 1943 Gates to the Winter Palace. The gilded emblems of Imperial Russia , torn down in 1917, are now fully restored. On 30 October 1917, the palace was declared to be part of the Hermitage public museums. This first exhibition to be held in the Winter Palace concerned the history of the revolution, and the public were able to view the private rooms of the Imperial Family. This must have been an interesting experience for the viewing public, for while Soviet authorities denied looting and damage to the palace during the Storming, the Russian art connoisseur Alexander Alexandrovich Polovtsov , who visited these rooms immediately before and after the event, described the private apartments as the most badly damaged area of the palace. The contents of the state rooms had been sent to Moscow for safety when the hospital was established, and the Hermitage Museum itself had not been damaged during the revolution. Following the Revolution, there was a policy of removing all Imperial emblems from the palace, including those on the stonework, plaster-work and iron work. During the Soviet era, many of the palace's remaining treasures were dispersed around the museums and galleries of the Soviet Union. Some were sold for hard currency while others were given away to visiting dignitaries. As the original contents disappeared and other items from sequestered collections began to be displayed in the palace, the distinctions between the rooms' original and later use have become blurred. While some rooms have retained their original names, and some even the trappings of Imperial Russia, such as the furnishings of the Small and Large Throne Rooms, many other rooms are known by the names of their new contents, such as The Room of German Art. Following the 1941–1944 Siege of Leningrad , when the palace was damaged, a restoration policy was enacted, which has fully restored the palace. Furthermore, as the Russian Government does not categorically shun remnants of the Imperial Era as was the case during Soviet rule, the palace has since had the emblems of the Romanovs restored. The gilded and crowned double headed eagles again adorn the walls, balconies and gates. Today, as part of one of the world's best known museums, the palace attracts an annual 3.5 million visitors. Notes